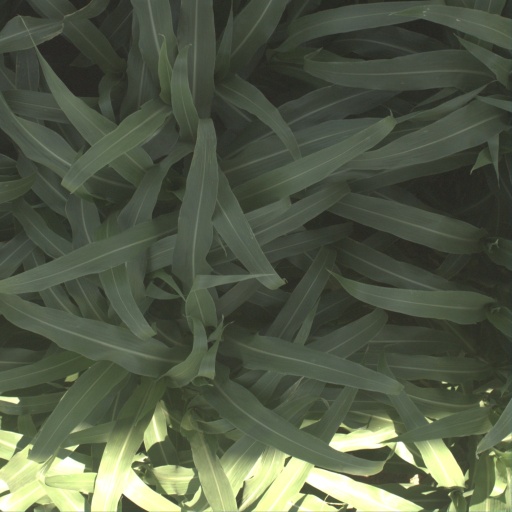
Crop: sorghum